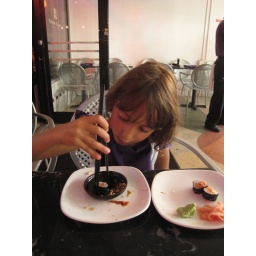
And she loves it (note the number of pieces of sushi in the white plate in the sequence of pics)